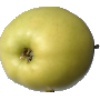
Label: Apple Golden 2